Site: brandenburg
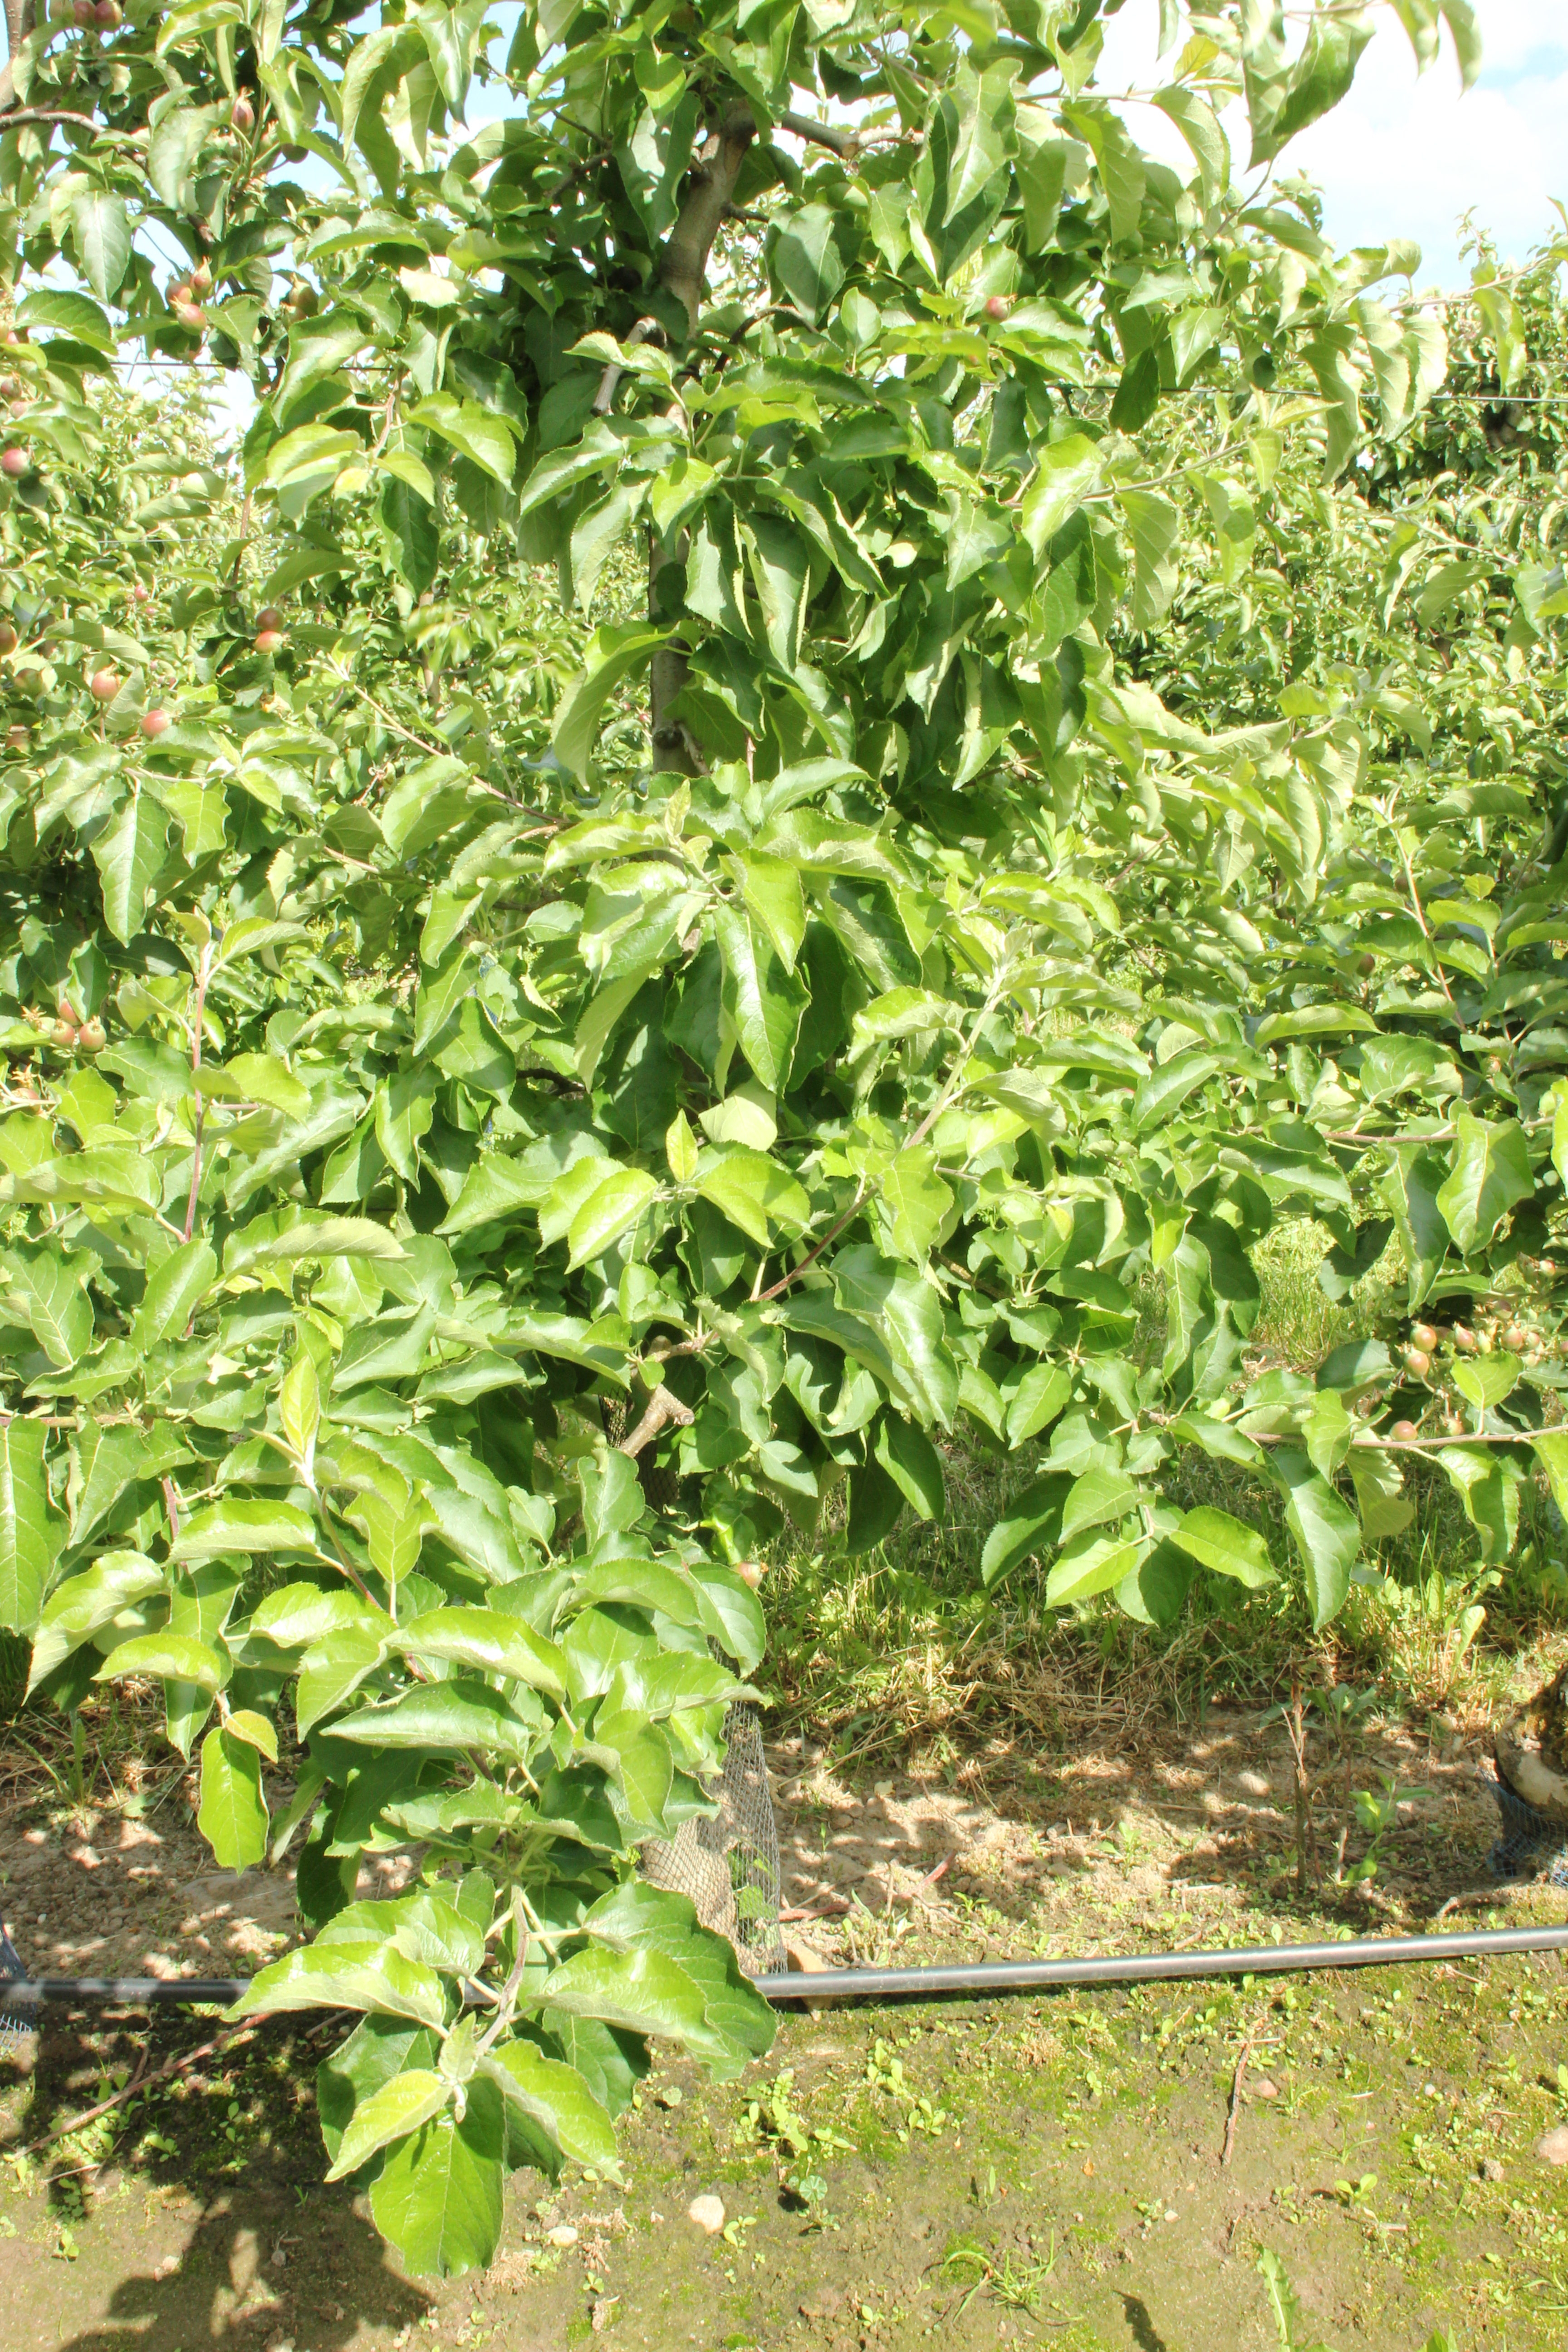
Growth stage (BBCH 72): Development of fruit